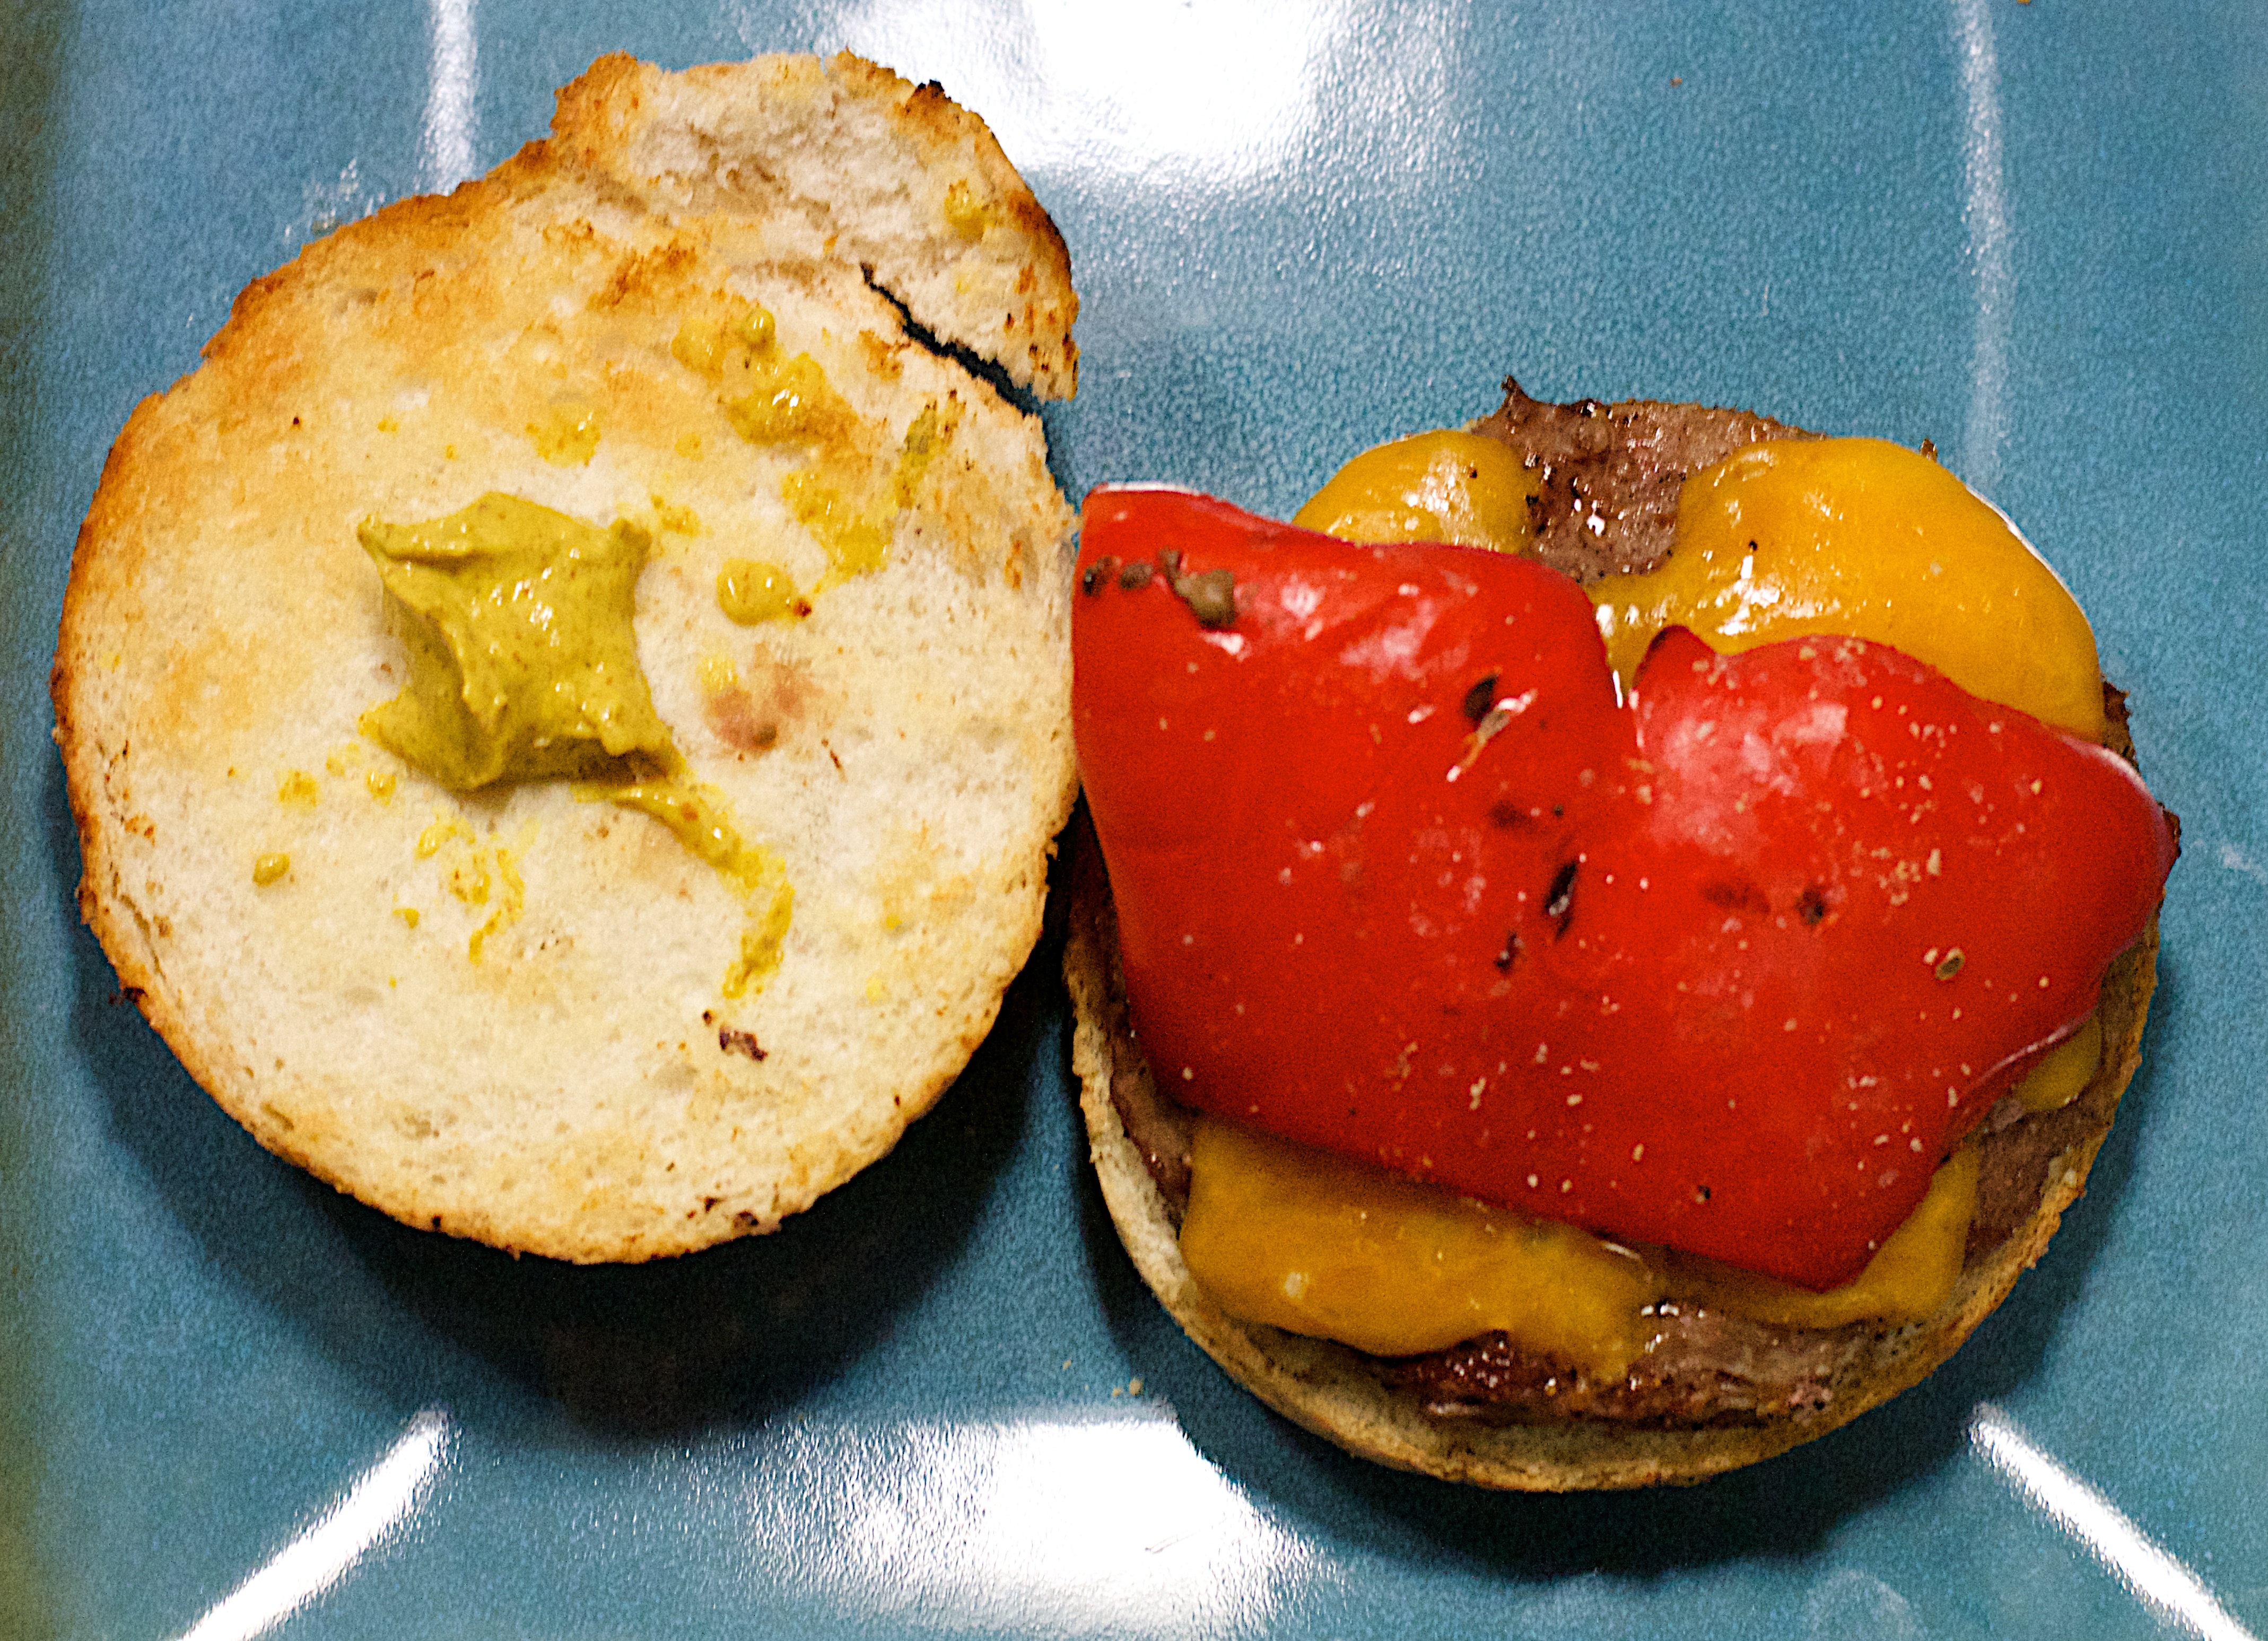
plant, fruit, dish, meal, food, produce, vegetable, breakfast, cuisine, vegetarian food, flowering plant, bruschetta, land plant